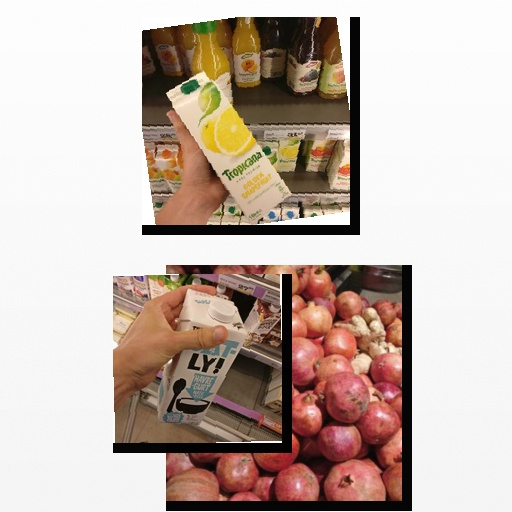
Food items: oat_yogurt, golden_grapefruit_juice, pomegranate